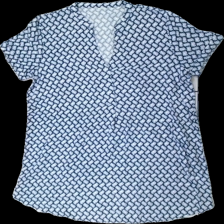
View: front
Type: Dress
Category: Ladies
Brand: Missing
Colors: Blue, White
Material: 100% visc
Pattern: Floral print
Cut: Regular, V-collar
Price range: 50-100
Recommended usage: Reuse
Description: Blue dress with white leaves print all over. Brand and size unknown. Good condition.